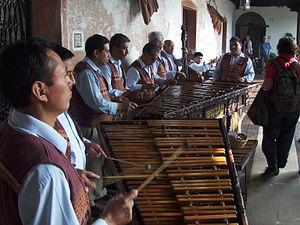
La culture du Guatemala, pays d'Amérique centrale comportant deux façades maritimes, désigne d'abord les pratiques culturelles observables de ses habitants. Le Guatemala est un pays doté d'un riche patrimoine culturel.